Plaňany

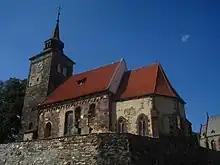
Church of the Annunciation of the Virgin Mary

The main landmark of Plaňany is the Church of the Annunciation of the Virgin Mary. It is a Romanesque cemetery church from the mid-12th century with a Gothic extension from the 14th century. Next to the church is a free-standing half-timbered belfry. Near this church are also the neo-Gothic Church of the Nativity of St. John the Baptist from 1901 and a Baroque rectory, which are not cultural monuments.